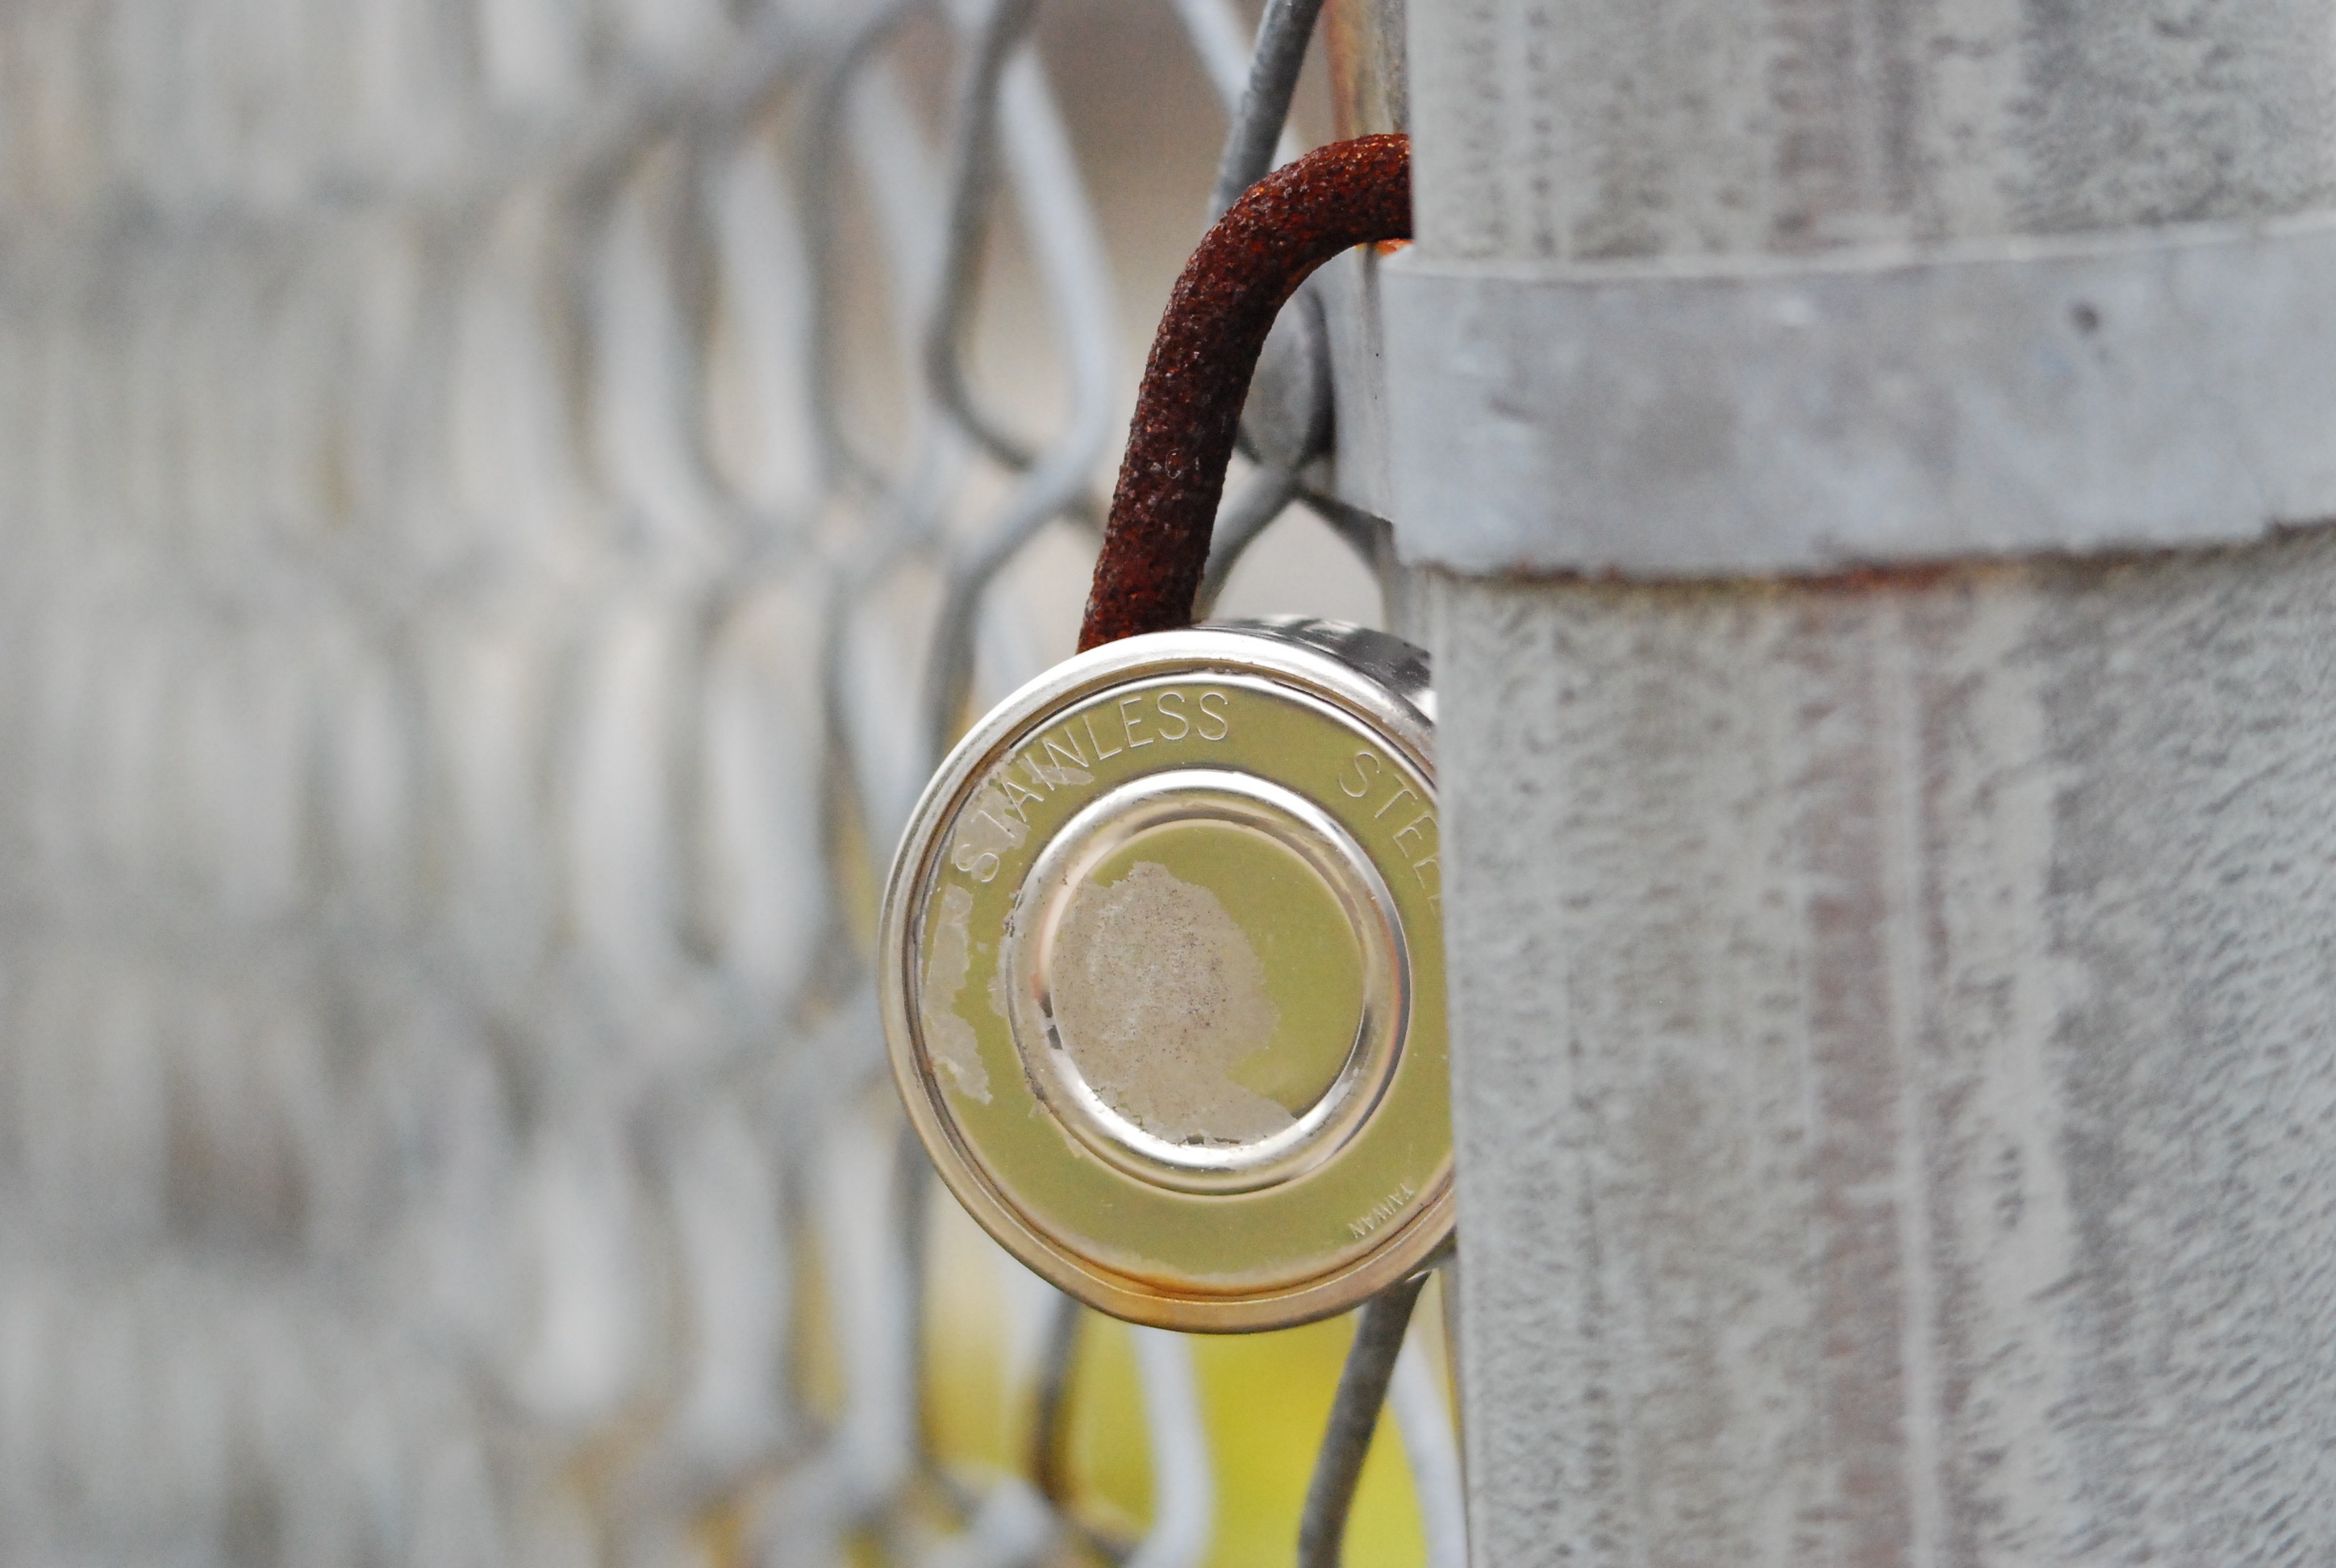
glass, old, green, metal, drink, bottle, yellow, gate, lighting, security, stainless steel, close up, rusty, safety, barrier, iron, lock, locked